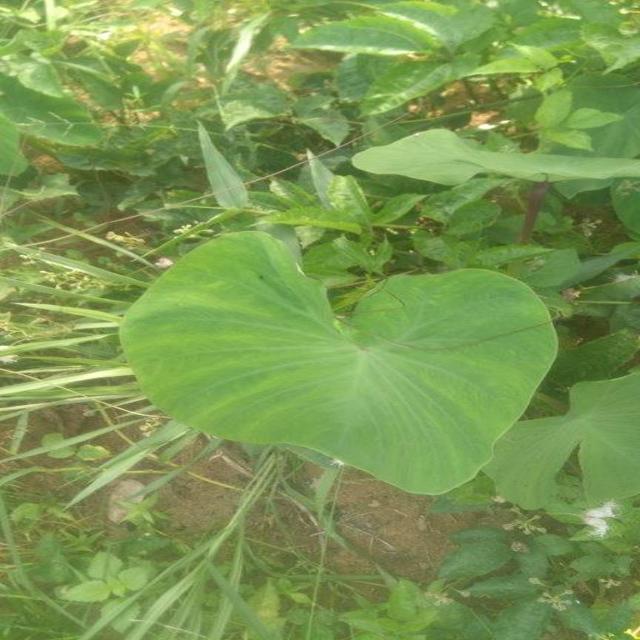
Label: Healthy